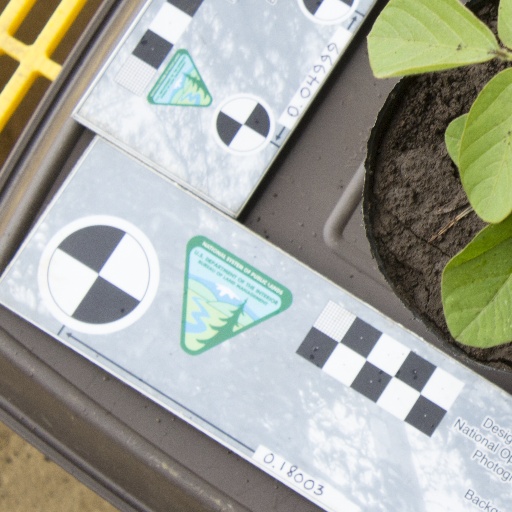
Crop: soybean